Croydon

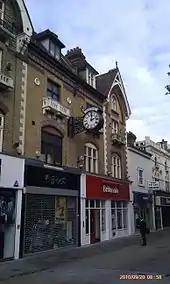
Shopping parade in North End, Croydon

The development of Brighton as a fashionable resort in the 1780s increased Croydon's importance as a halt for stage coaches on the road south of London. At the beginning of the 19th century, Croydon became the terminus of two pioneering commercial transport links with London. The first, opened in 1803, was the horse-drawn Surrey Iron Railway from Wandsworth, which in 1805 was extended to Merstham, as the Croydon, Merstham and Godstone Railway. The second, opened in 1809, was the Croydon Canal, which branched off the Grand Surrey Canal at Deptford. The London and Croydon Railway (an atmospheric and steam-powered railway) opened between London Bridge and West Croydon in 1839, using much of the route of the canal (which had closed in 1836). Other connections to London and the south followed.